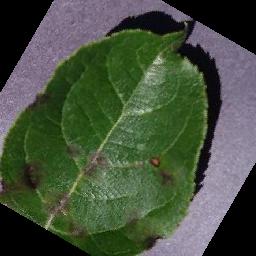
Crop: apple
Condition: scab